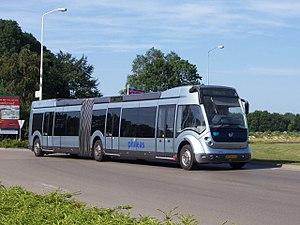
Un autobus articulé est un autobus constitué d'une ou plusieurs parties rigides reliées entre elles par un axe de pivotement. Cette disposition permet une plus grande capacité qu'un bus standard. Généralement de conception à un étage, sa longueur varie de 17 à 24,50 mètres en fonction du nombre de parties supplémentaires.
Phileas est un ancien modèle de bus guidé hybride, articulé ou bi-articulé, destiné principalement au marché des lignes BHNS, vendu de juillet 2004 jusqu'au 25 novembre 2014.